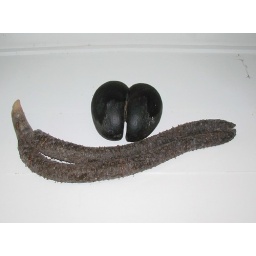
male and female parts displayed on the restaurant wall...if you look closely you can see a gecko on the female part in the crack...